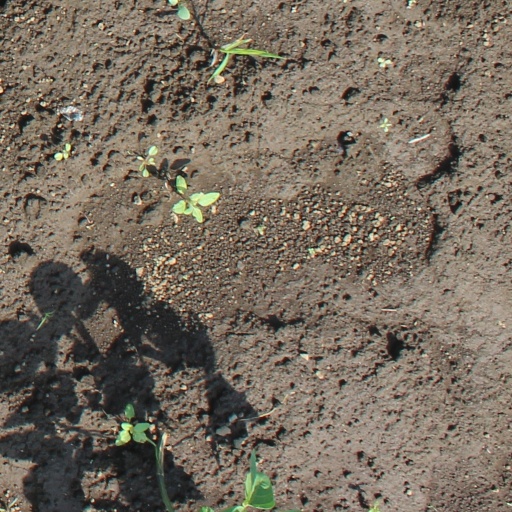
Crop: soybean